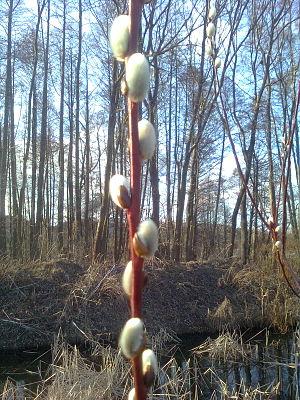
Les chatons d'osier pourpre